Friday the Thirteenth (1949 film)

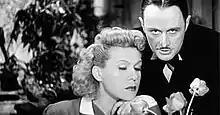
Fita Benkhoff and Rudolf Fernau

Friday the Thirteenth is a 1949 West German comedy crime film directed by Erich Engels and starring Fritz Kampers, Angelika Hauff, and Fita Benkhoff.